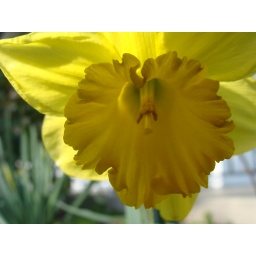
some flowers around my house